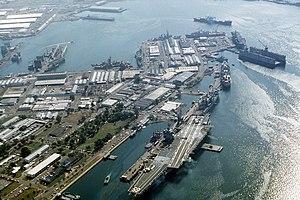
La base navale de Subic Bay est une base située dans la baie de Subic à Olongapo, aux Philippines. La base navale de l'United States Navy était la plus grande installation militaire à l'étranger des forces armées des États-Unis après la base aérienne de Clark située à Ángeles. Jusqu'à sa fermeture, elle accueillait pour partie la Septième flotte des États-Unis. Après sa fermeture en 1992, elle est transformée par le gouvernement philippin en Subic Bay Freeport Zone. En 2015, celui-ci rouvre une base aéronavale sur le site pour ses forces armées.